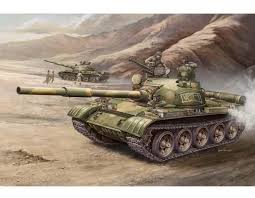
Label: Tank